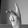
ASL letter: K